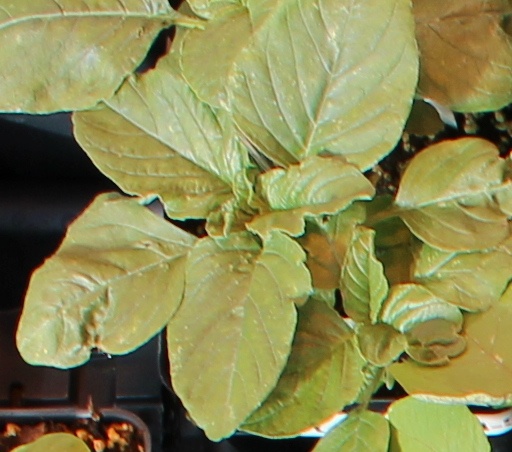
Label: Redroot Pigweed